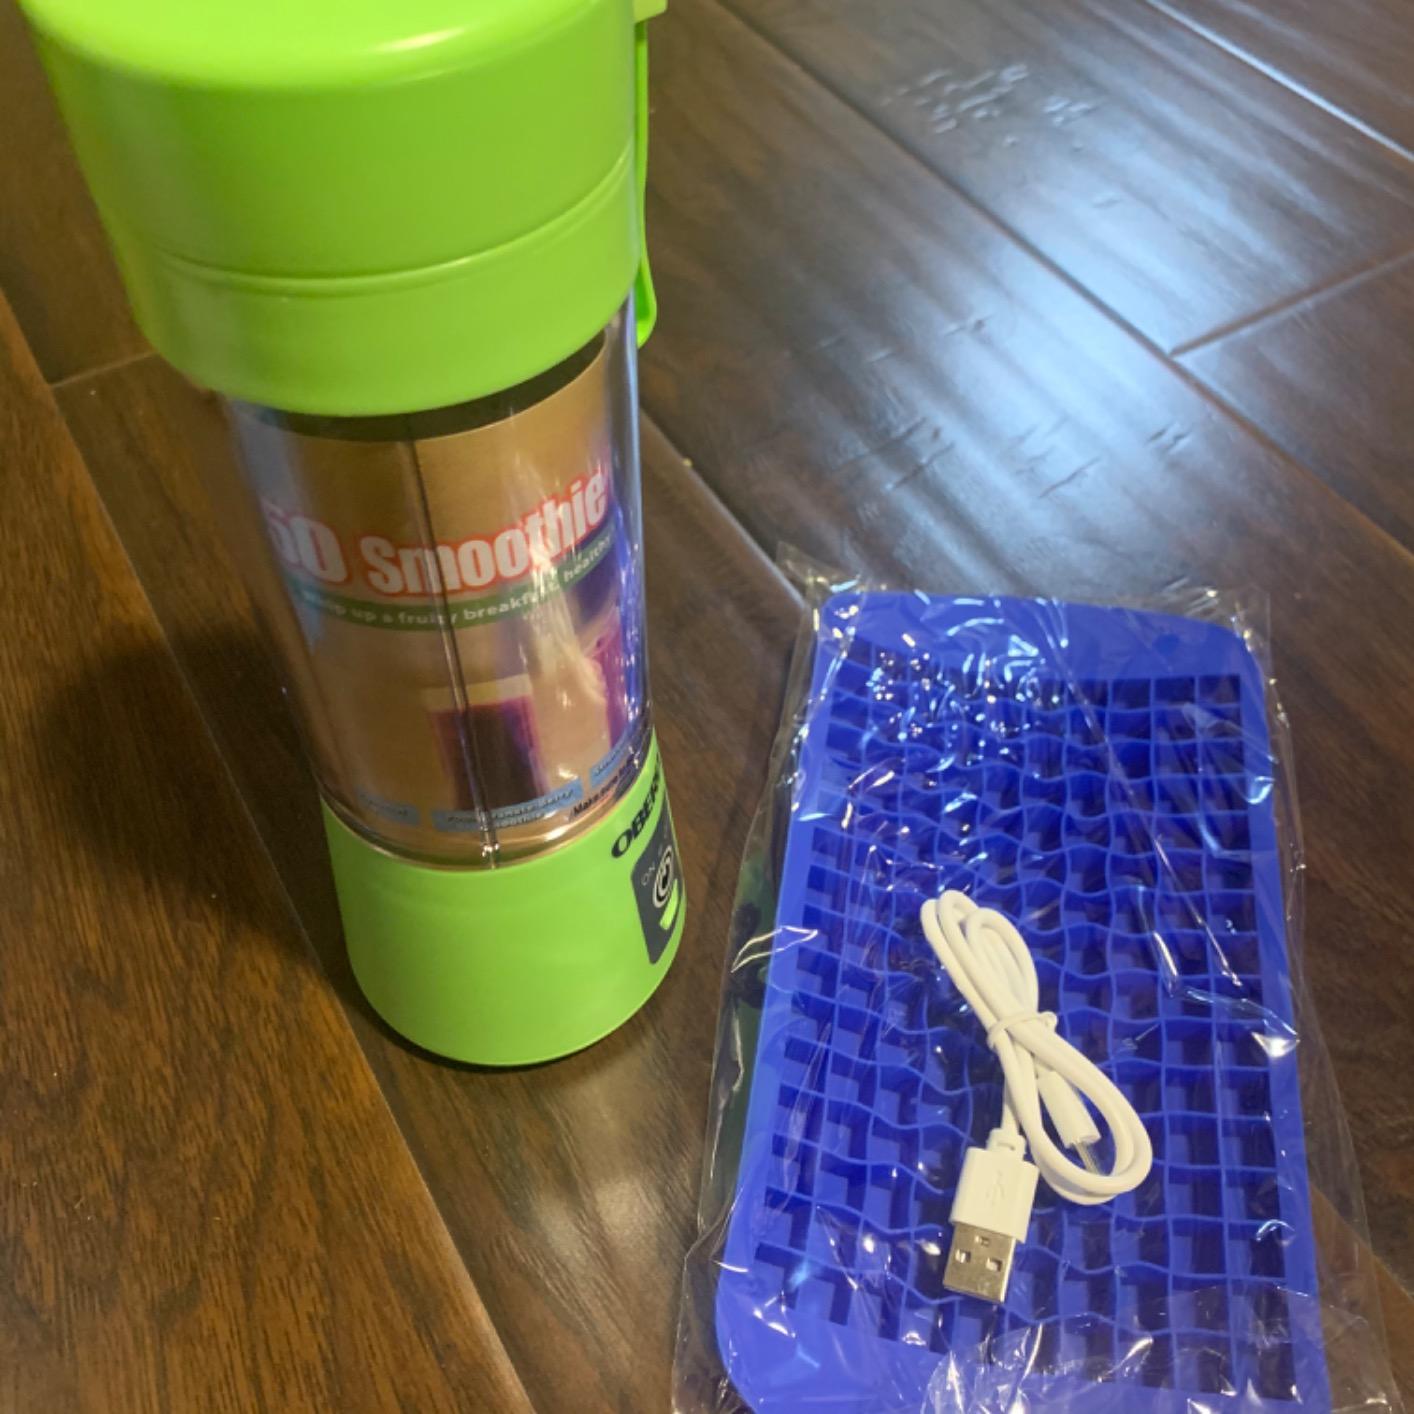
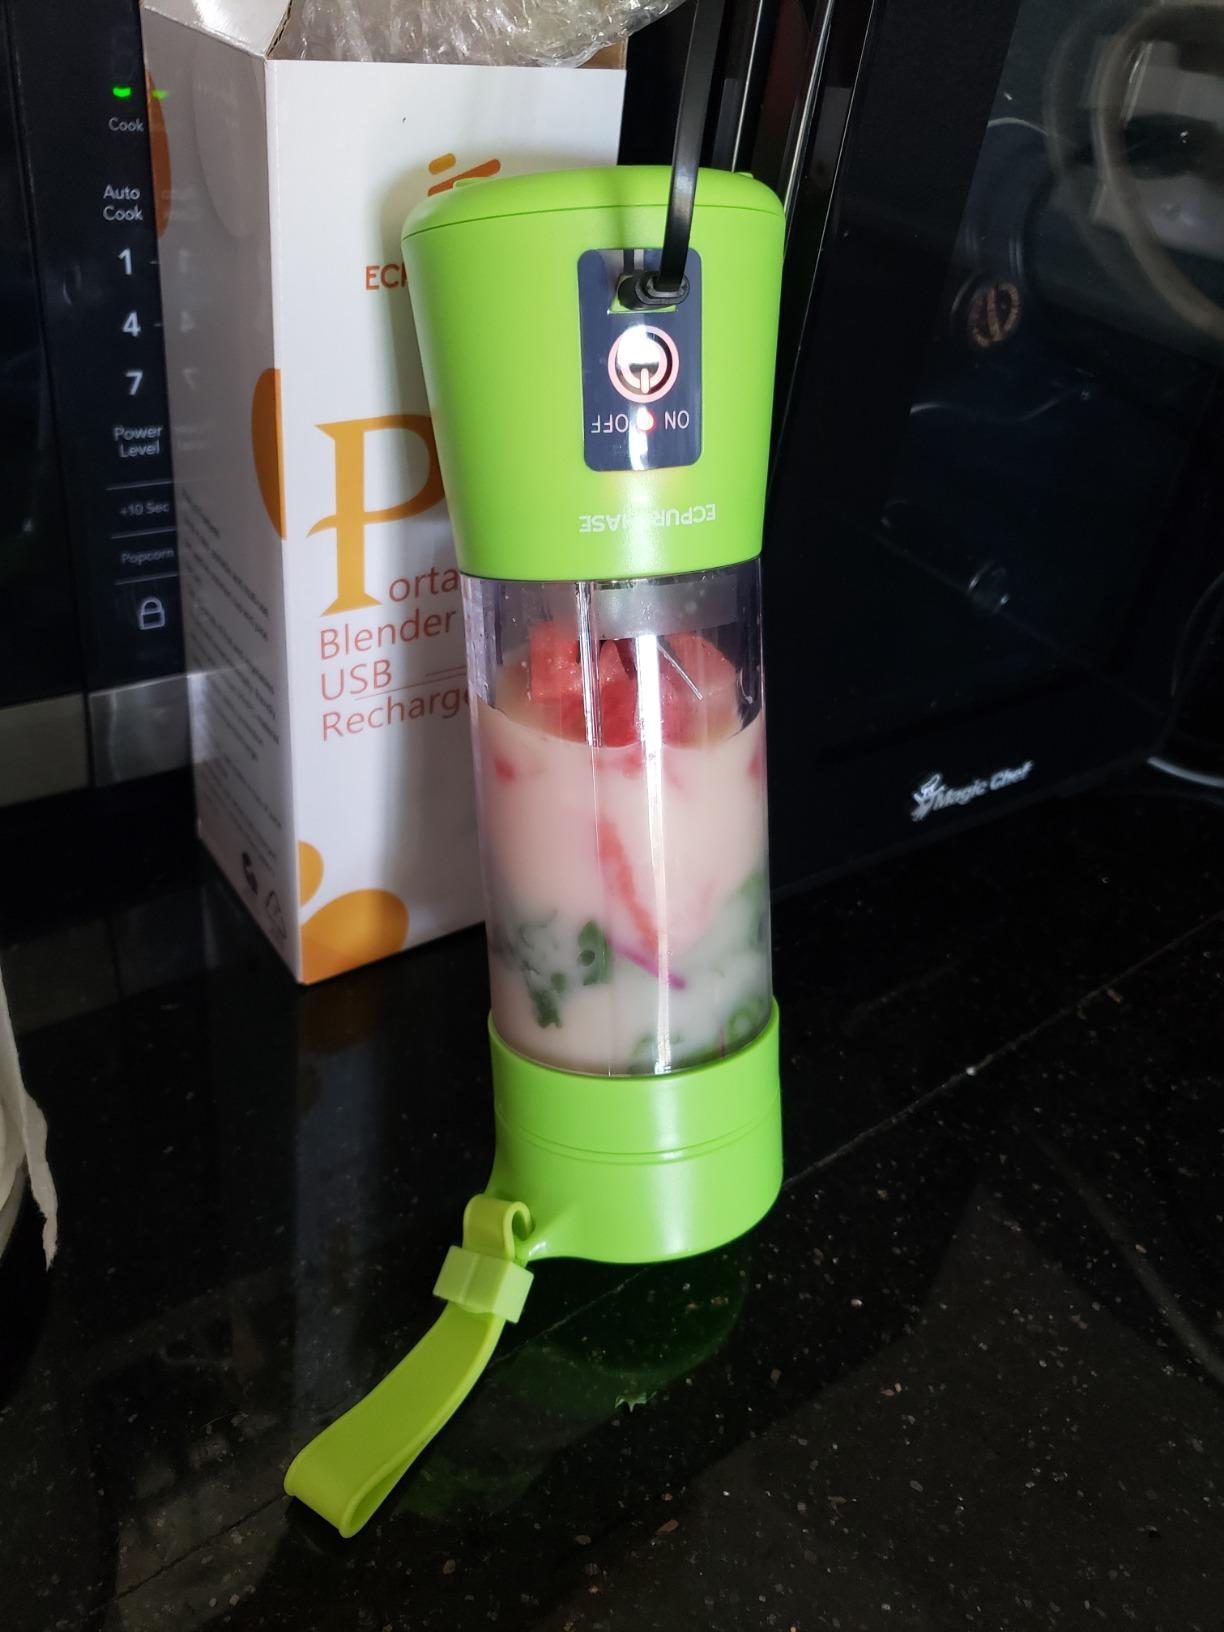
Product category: items_blender
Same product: no